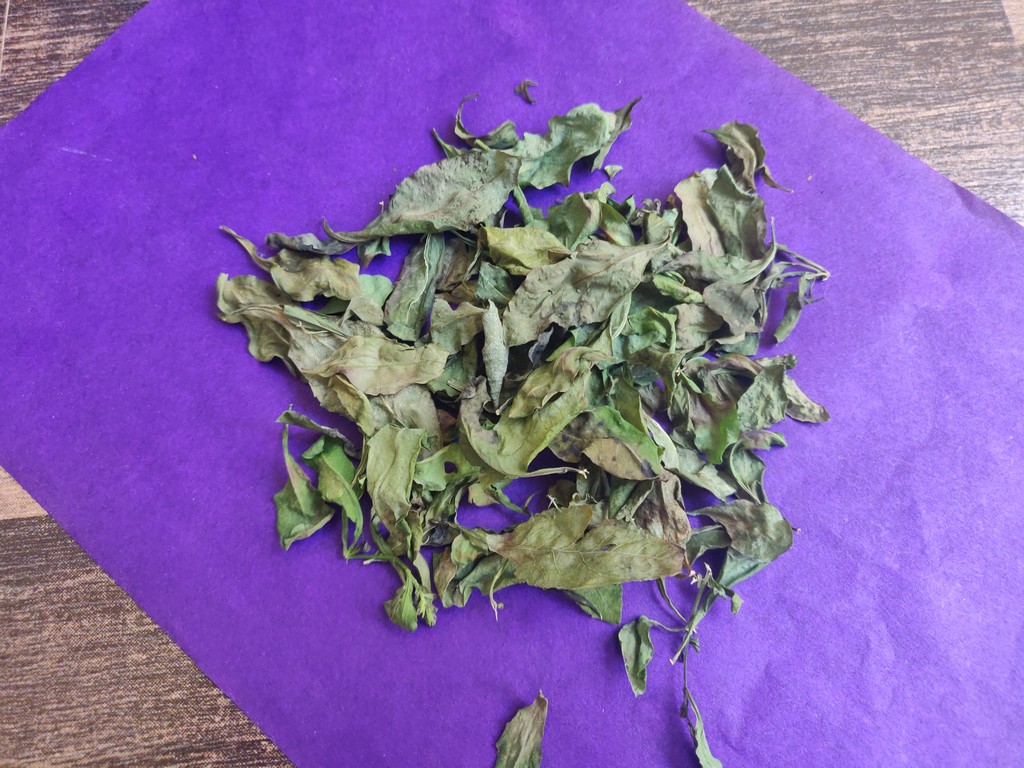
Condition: Dried
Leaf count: multiple
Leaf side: unknown